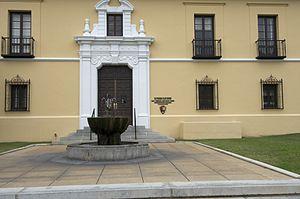
Les America the Beautiful Quarters sont une série de pièces d'un quart de dollar américain émise par l'United States Mint de 2010 à 2021 avec une possibilité d'extension jusqu'en 2033 pour faire connaître les différents parcs naturels des États-Unis. Ces pièces sont émises au rythme de cinq par an, par ordre de création des parcs retenus. La série actuelle comporte 56 pièces, une par État ou territoire et une pour le District de Columbia.